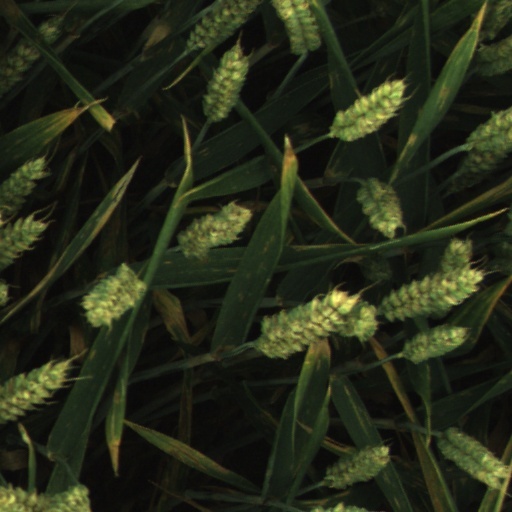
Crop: wheat